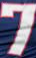
Number: 7